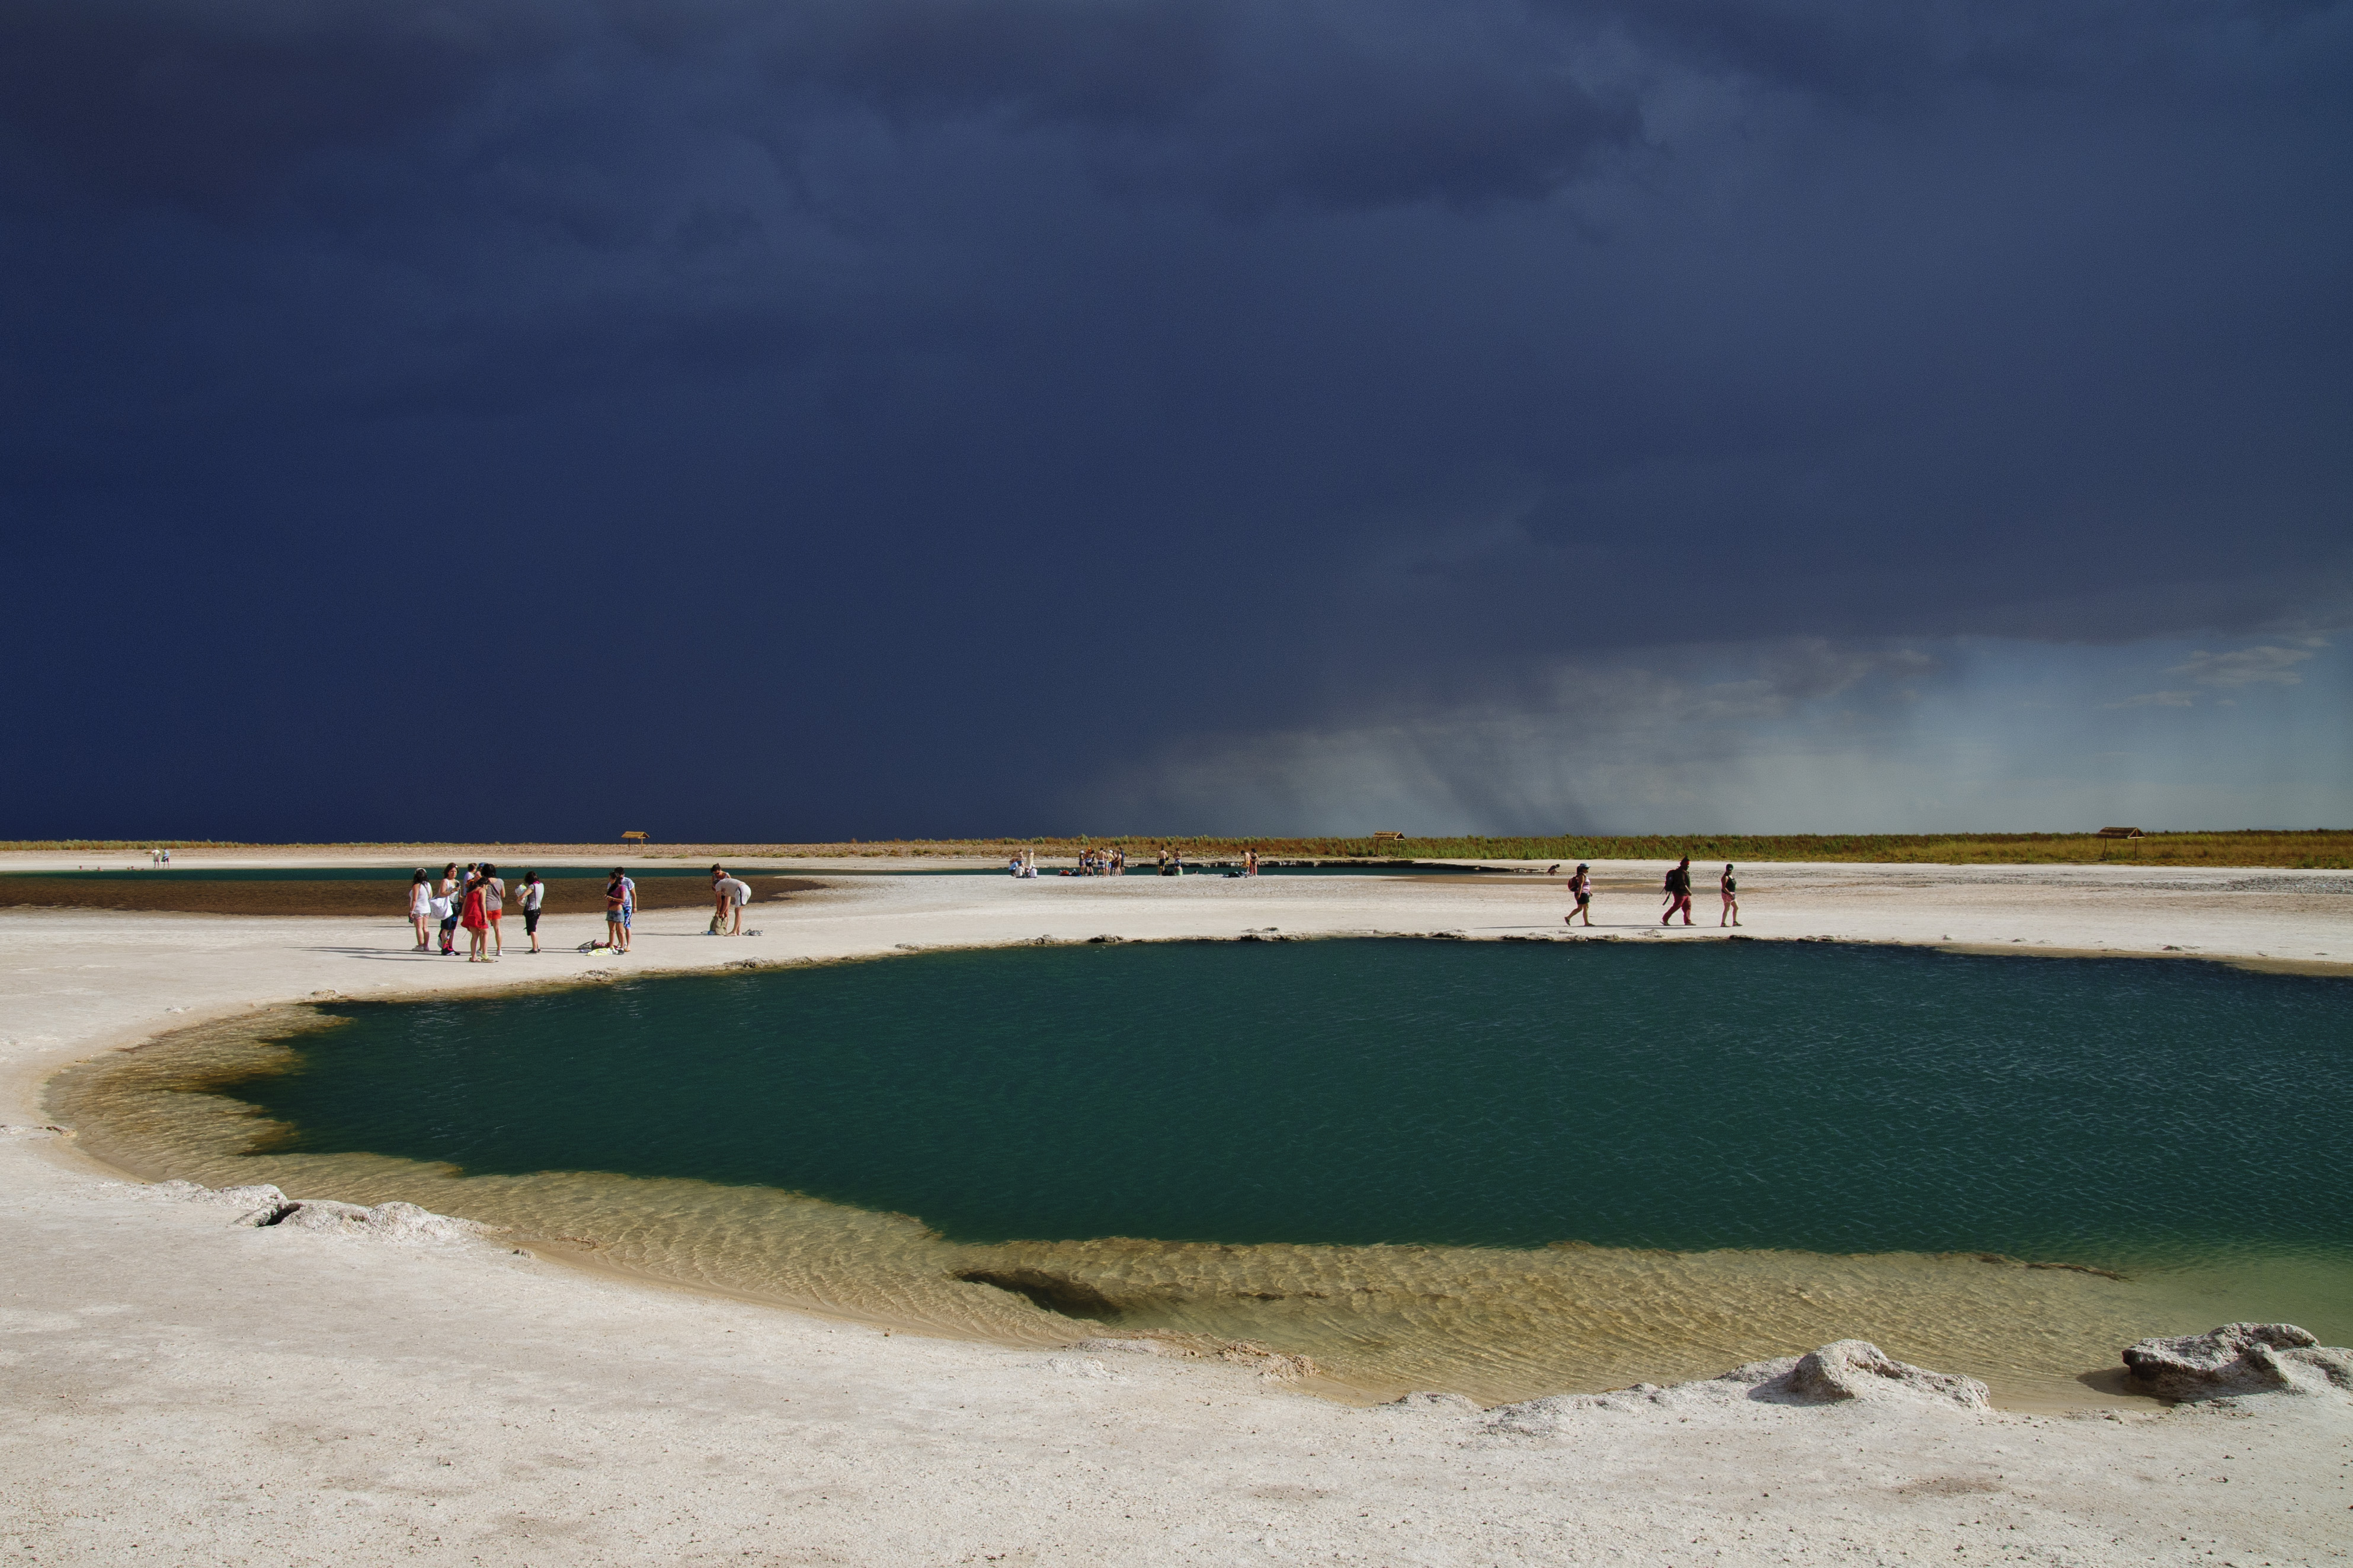
beach, sea, coast, water, sand, ocean, horizon, cloud, sky, shore, wave, lake, vacation, cove, reflection, lagoon, bay, island, reservoir, nikon, chile, body of water, sanpedrodeatacama, d300